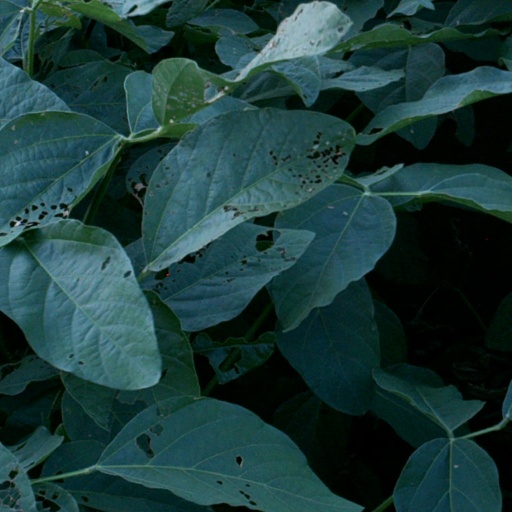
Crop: soybean